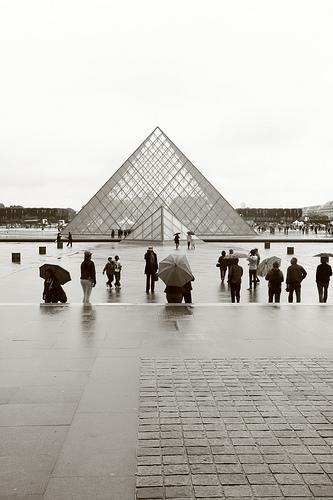
Weather: rain or strom